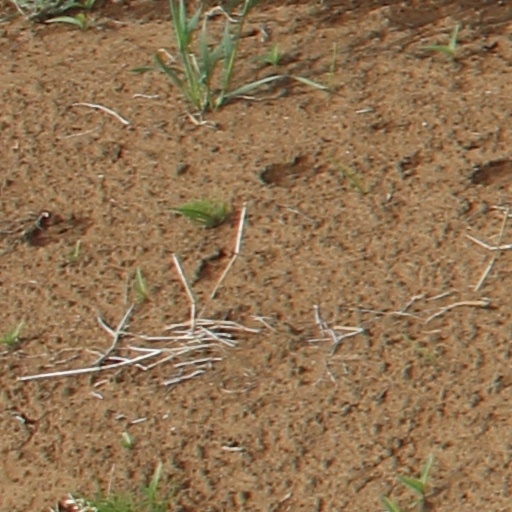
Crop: wheat